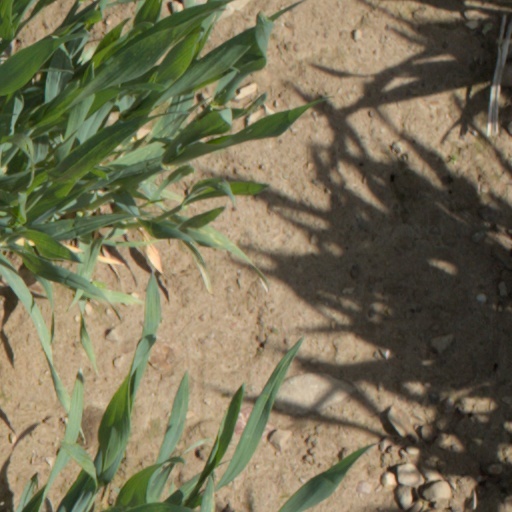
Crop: wheat